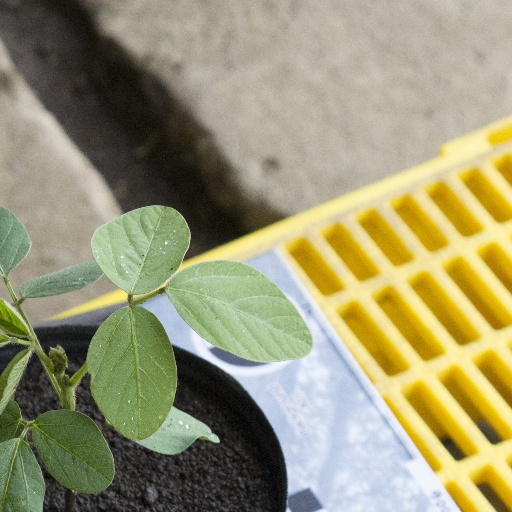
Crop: soybean